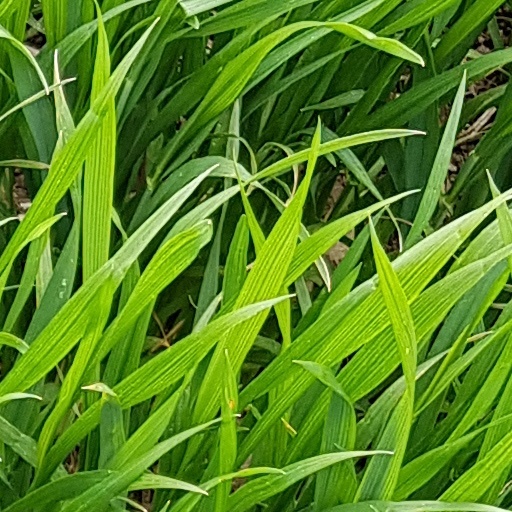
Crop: wheat